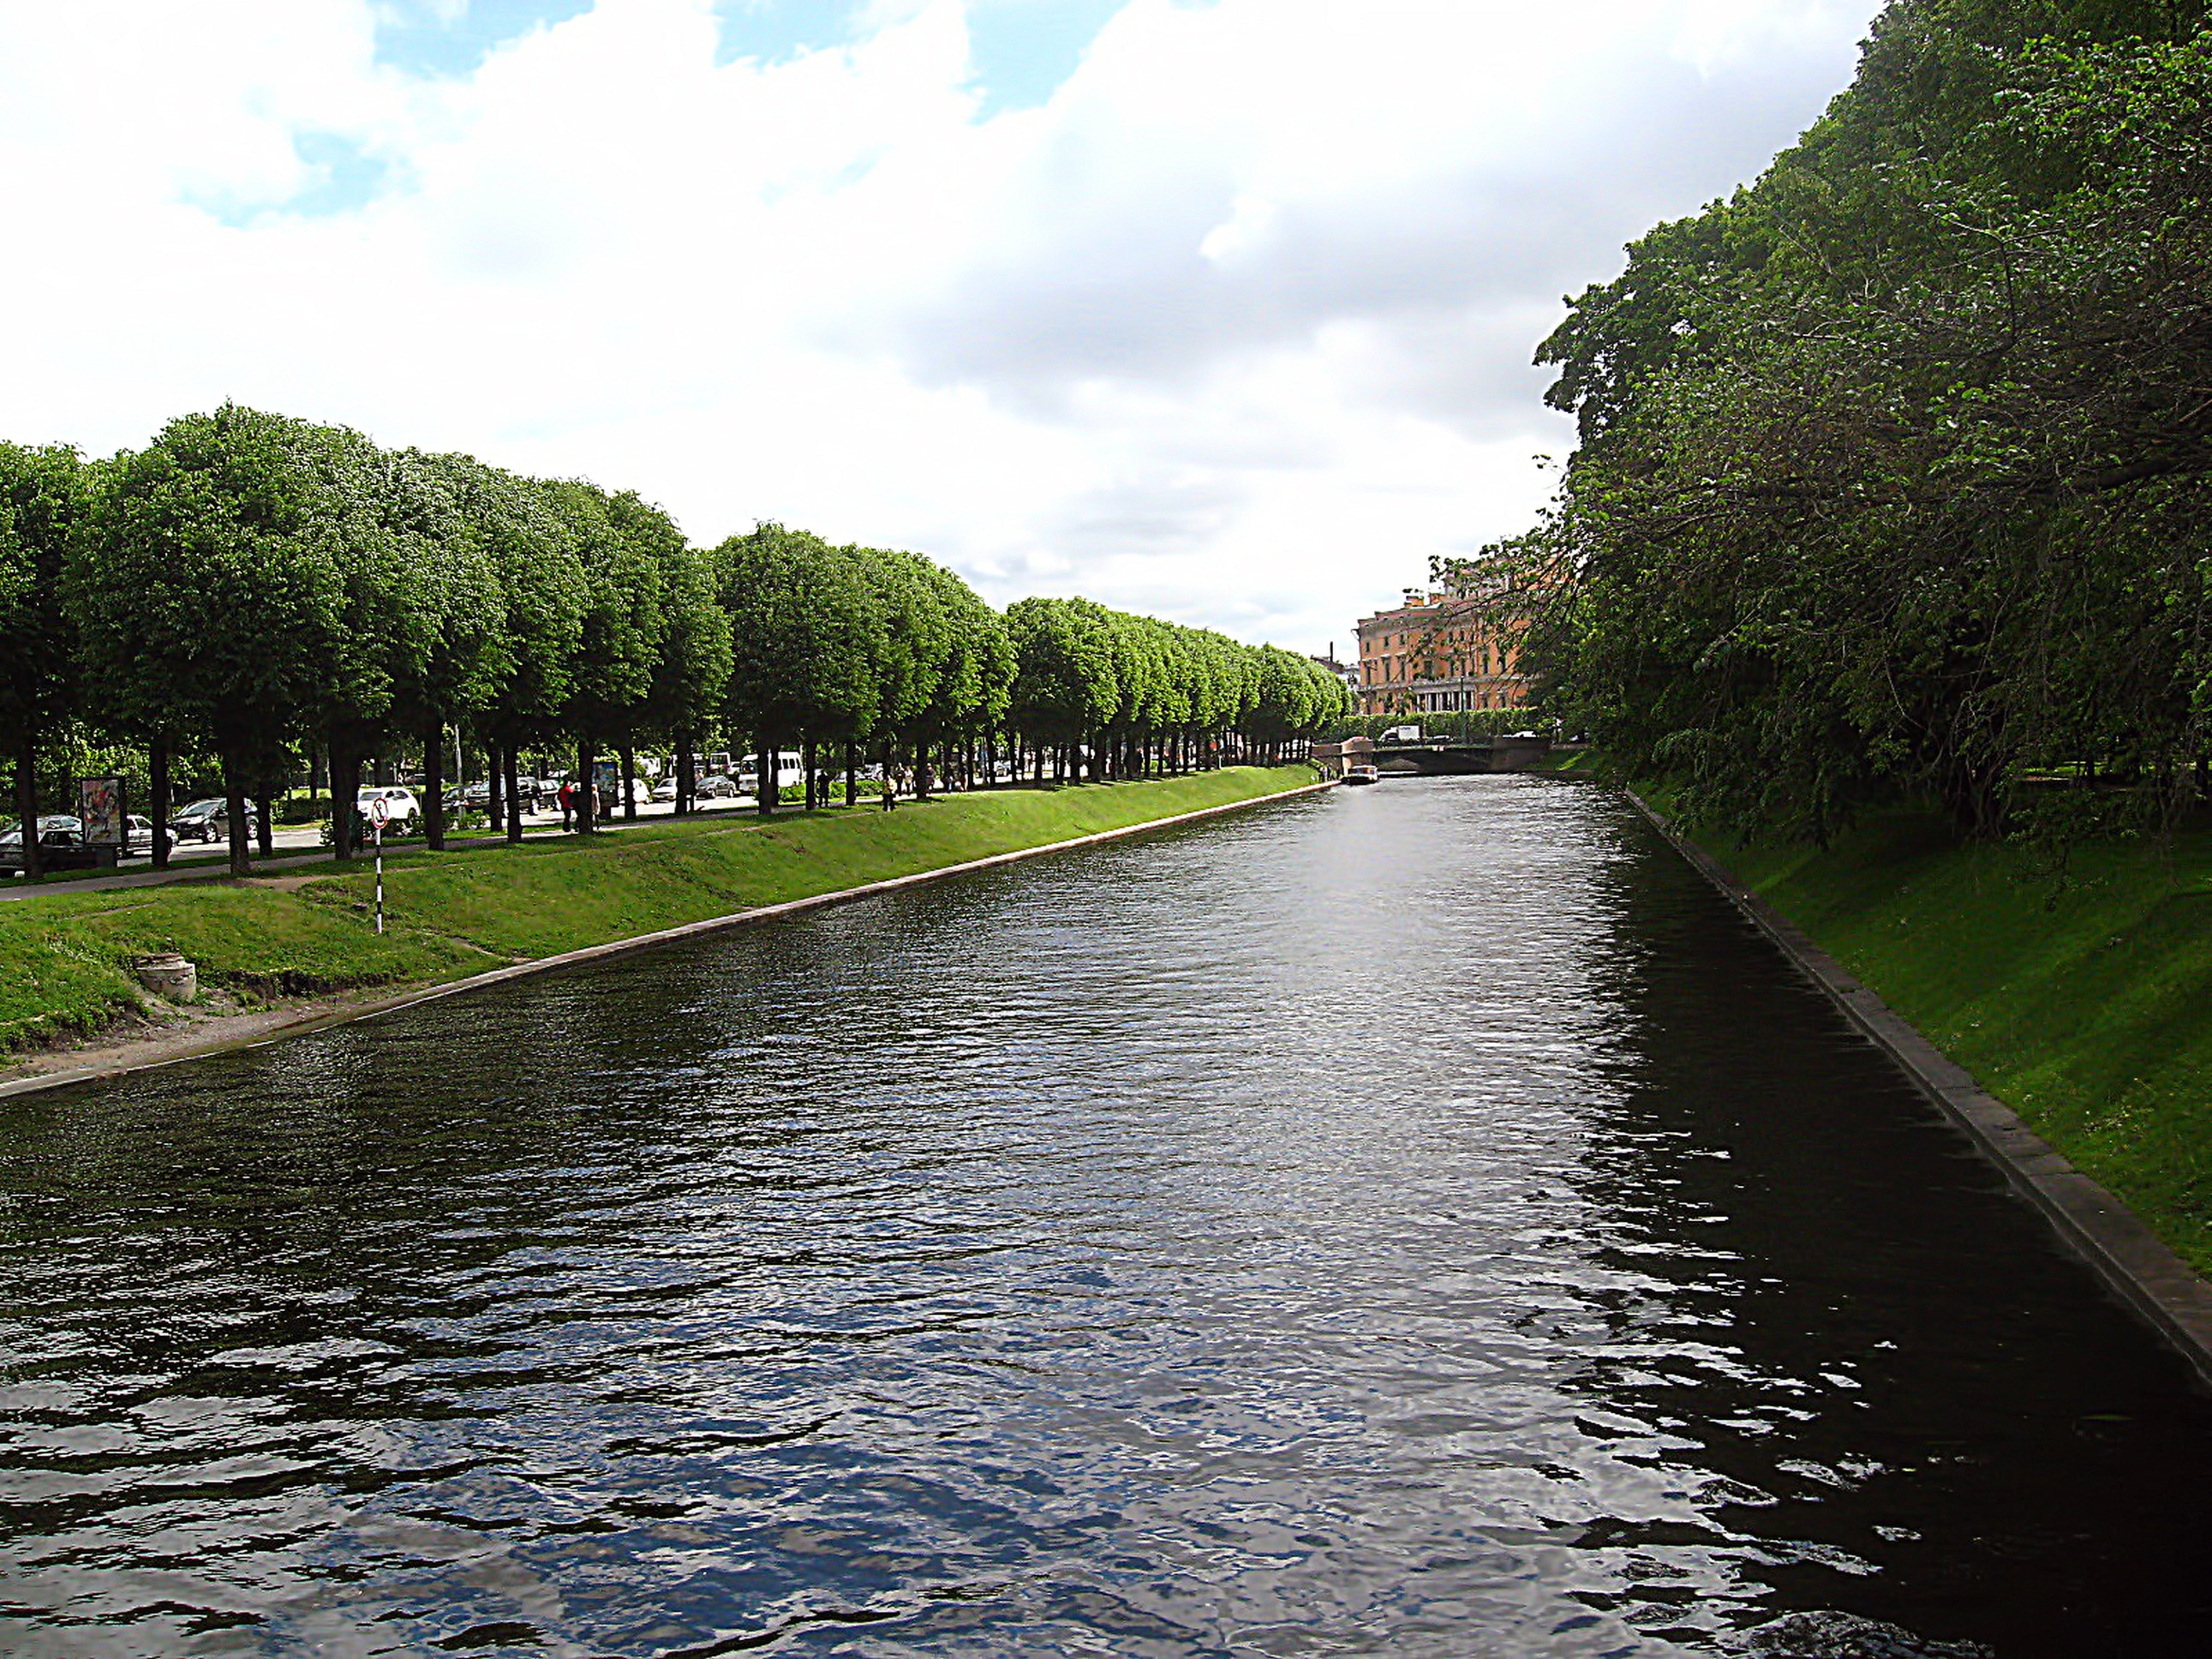
tree, water, lake, river, canal, pond, reflection, reservoir, waterway, body of water, trees, clouds, peter, channel, russia, landform, geographical feature